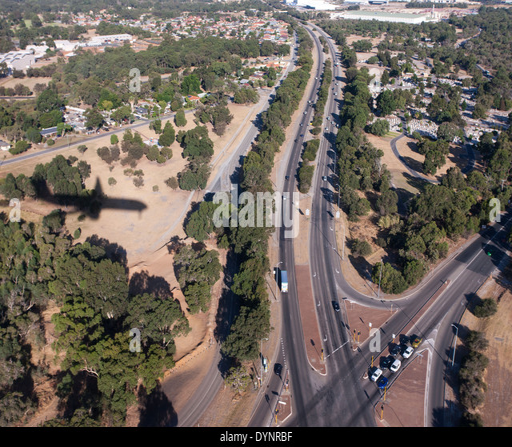
view of the suburbs as plane approaches airport , casting a shadow on the ground